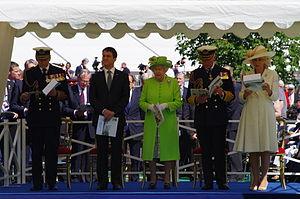
Le cimetière militaire britannique de Bayeux est un cimetière militaire britannique de la Seconde Guerre mondiale situé à Bayeux dans le Calvados en France. Il est situé à proximité du Musée Mémorial de la Bataille de Normandie. C'est le plus grand cimetière militaire britannique en France.
Plusieurs commémorations sont organisées le 6 juin 2014 à l'occasion du 70ᵉ anniversaire du débarquement de Normandie, dit Jour J, qui marque le début de la libération de la France lors de la Seconde Guerre mondiale.